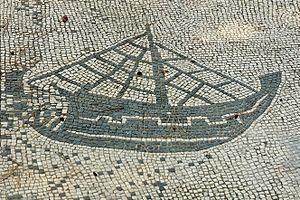
Mosaïque représentant un vaisseau. Statio 55 (détail) de la Piazzale delle Corporazioni, Ostia Antica, Latium, Italie.
La navigation dans l'Antiquité marque la première grande étape dans la conquête de l’espace maritime. Certaines îles de la mer Méditerranée ont été fréquentées par des chasseurs-cueilleurs peut-être dès le XIIᵉ millénaire. À partir du Néolithique, la navigation s’intensifie et la Méditerranée devient très vite un trait d’union entre ses rivages, un moyen de communication par excellence.